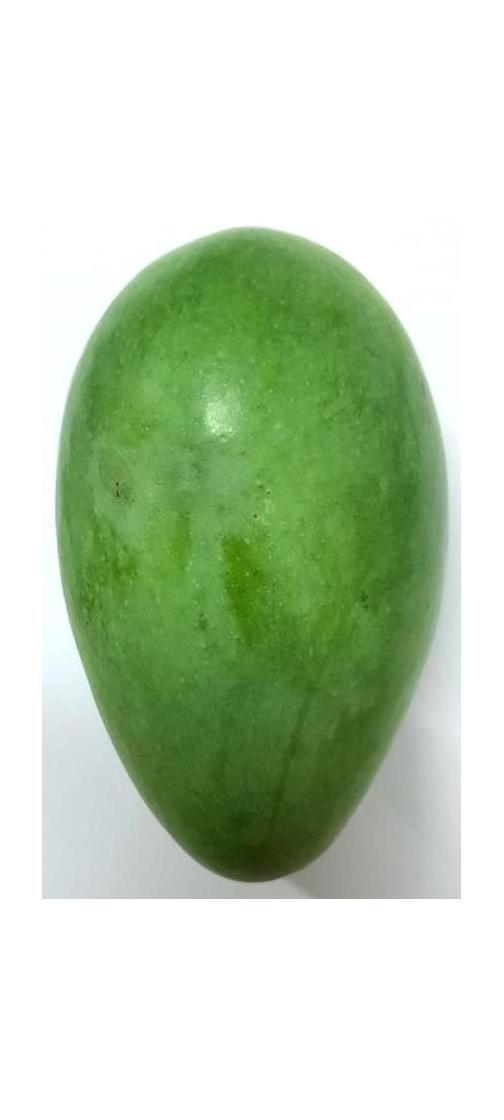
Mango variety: Amrapali